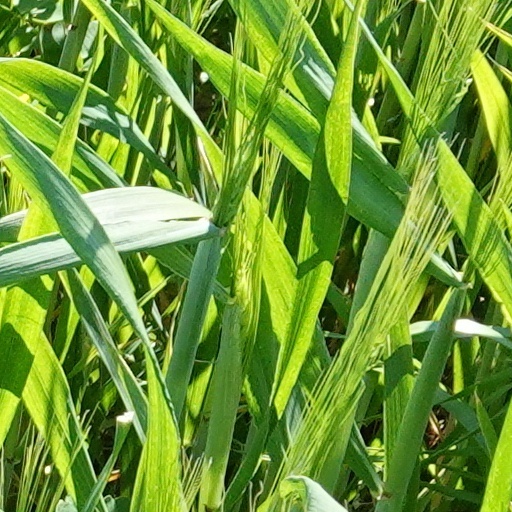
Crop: wheat